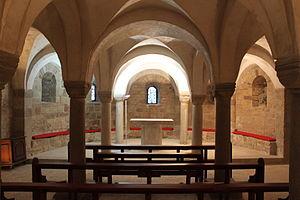
Remiremont, Vosges, Lorraine, France